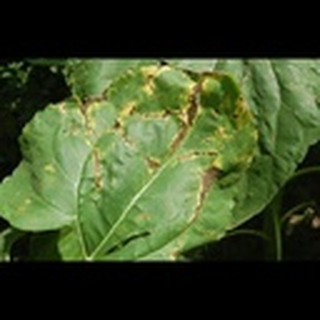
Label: cotton_bacterial_blight